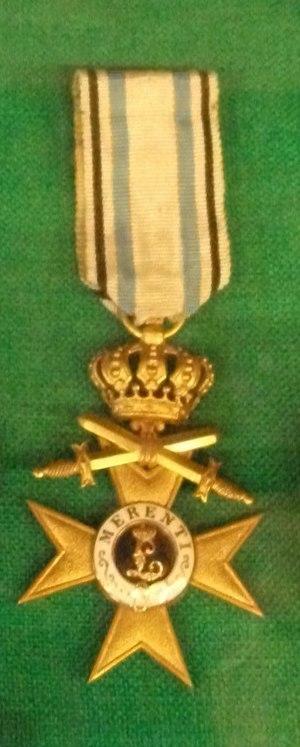
Bavière croix du mérite militaire vue au fort de la pompelle.
La Croix du Mérite militaire a été fondée le 19 juillet 1866 par le roi Louis II de Bavière pour distinguer les actions pendant les guerres de 1866, puis de 1870 et la Première Guerre mondiale.